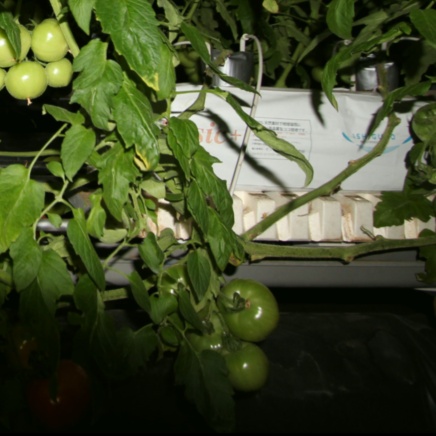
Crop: tomato